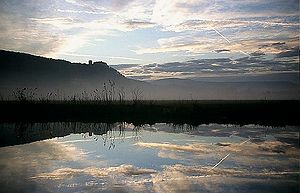
Hammelburg / Geografi / Inddeling af byen
Fränkische Saale Schloss Saaleck ved Hammelburg
Hammelburg er en by i Landkreis Landkreis Bad Kissingen i Regierungsbezirk Unterfranken i den tyske delstat Bayern. Det er den ældstye vinby i Franken, og ligger i udløberne af den bayerske del af Rhönbjergene og ved floden Fränkische Saale.